Giovanni Battista Montano

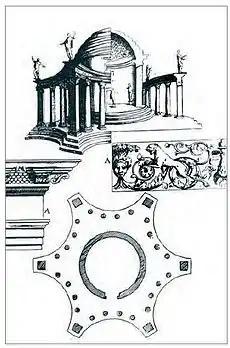
Engraving taken from Montano's drawings depicting the reconstruction of the ancient Roman Temple of Vesta in Tivoli.

Although Montano carried out several sculptural and architectural projects during his time in Rome, his reputation is primarily due to his work as a designer and researcher of ancient architecture. By drawing from the ancient ruins, Montano intended to reconstruct the original appearance of Rome, creating fantastic designs unrelated to the classical sixteenth-century buildings of Rome. While not famous during his lifetime, Montano’s drawings of ancient architecture became widely circulated when they were made into engraving by his pupil G. B. Soria and published in 1624 as "Scielta di varii tempietti antichi" (Selection of Various Antique Temples). His other works include: